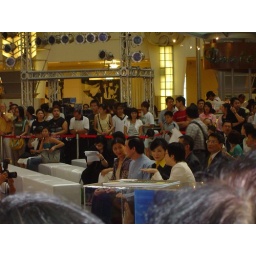
The mayor of Taipei and the current KMT chairman, Ma Ying Jiu, is the guy in the blue sitting in front.